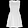
Label: Dress